Elbridge Ayer Burbank

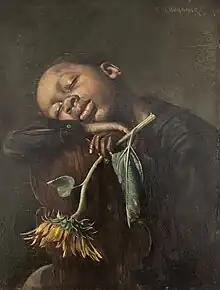
"The Sunflower", 1894, oil on panel

Elbridge was born on August 10, 1858, in Harvard, Illinois, to Anna Maria (Ayer) and Abner Jewett Burbank. After attending public schools, he started art studies at the Chicago Academy of Design, where he was influenced by Leonard Volk and graduated in 1874.